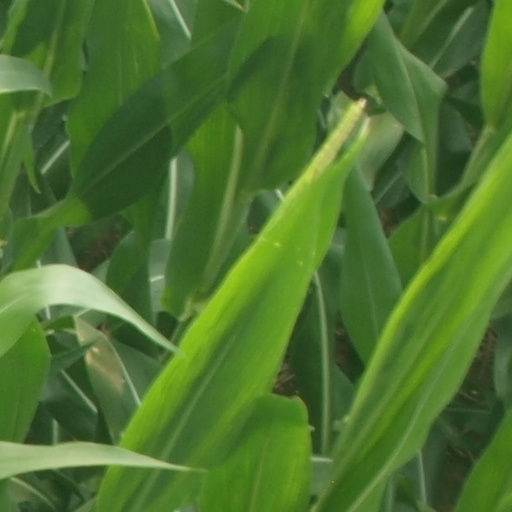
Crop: maize; corn